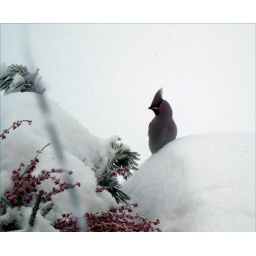
Our birds who likes getting drunk on rowanberry and then kill it self by flying in to windows...it sad...